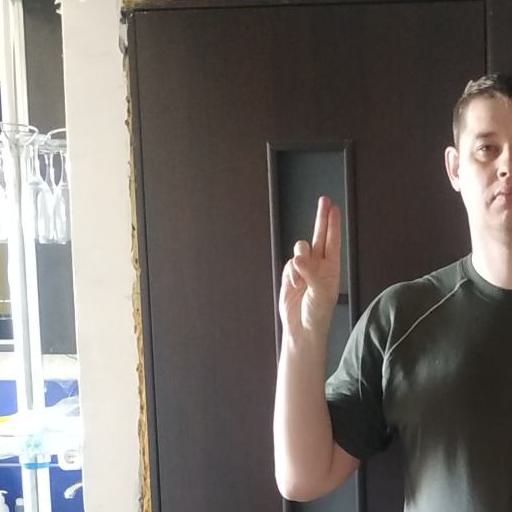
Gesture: two_up